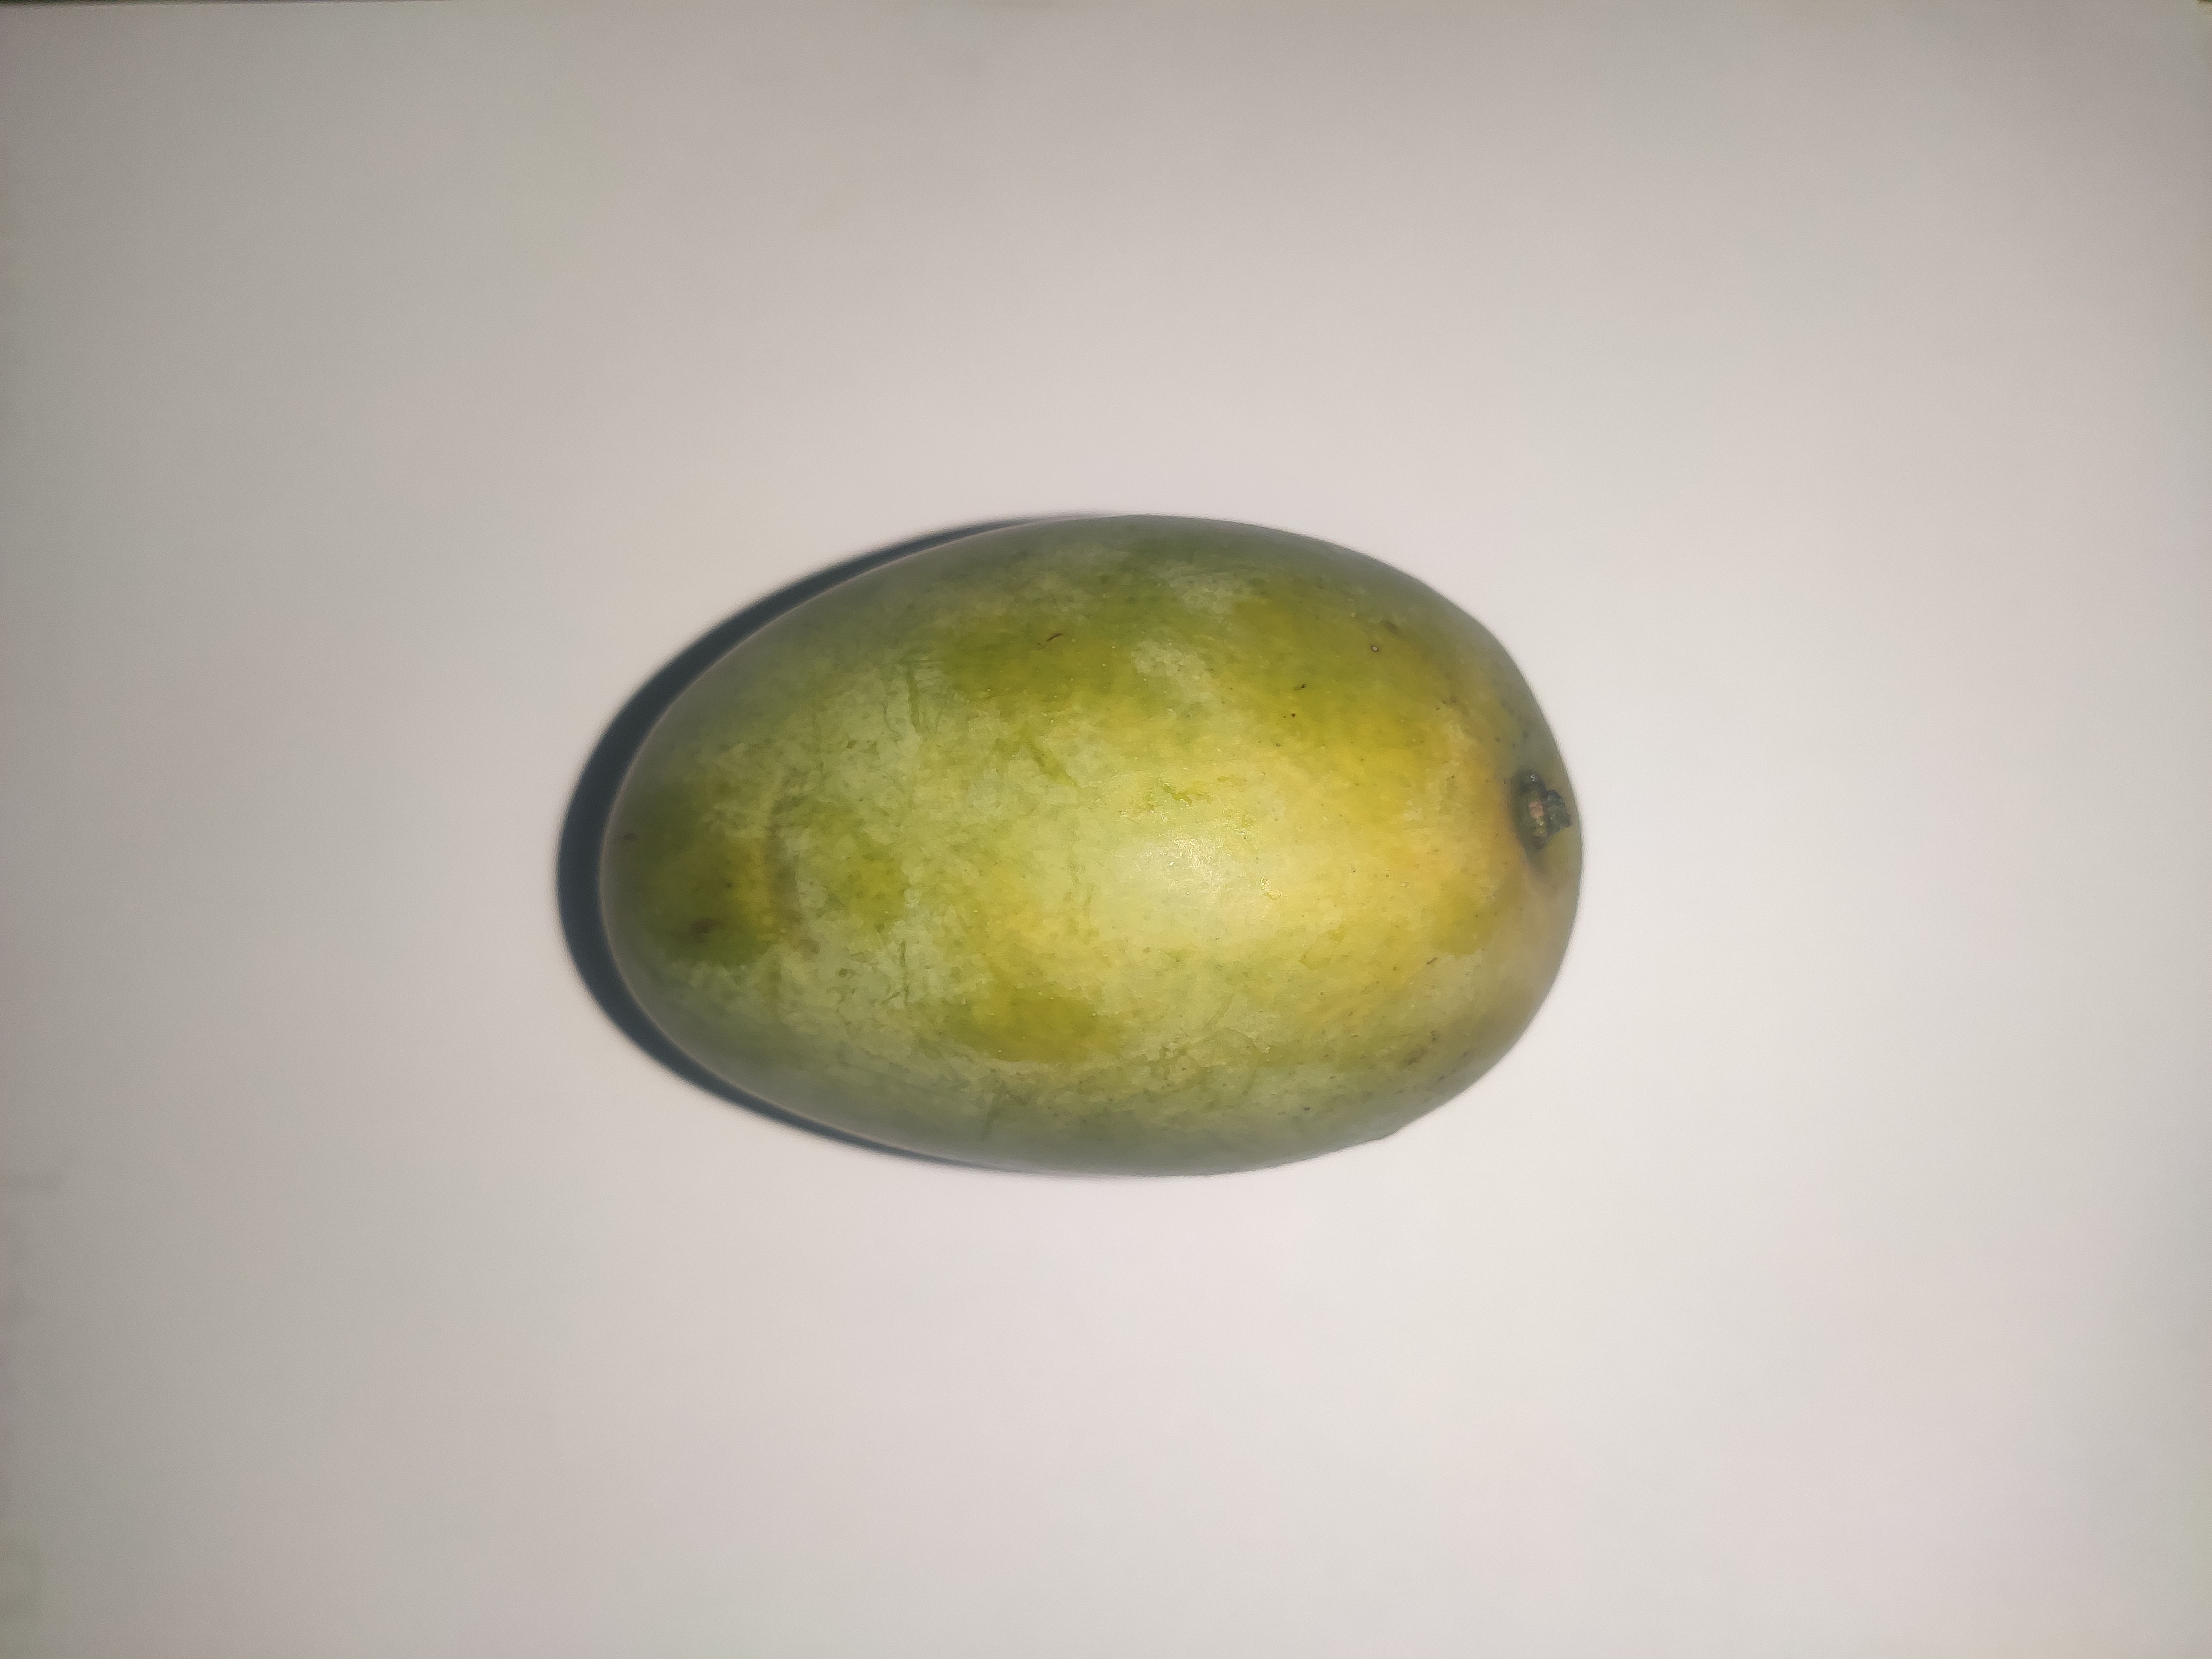
Fruit: mango
Grade: 1st-grade